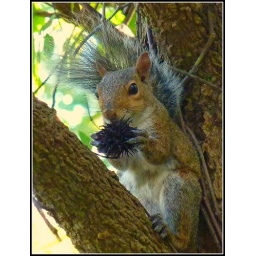
A cute squirrel sitting in a tree at Celebration golf course in Orlando Florida....